K62-class locomotive

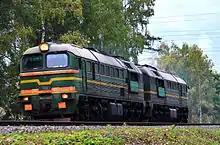
A 2M62U of the Russian Railways.

In addition to the units received second hand, two M62UP - single-section versions of the Russian 2M62U twin-section locomotives - were built new for the Korean State Railway in 1990; these were given the factory designation KM62U. Externally, these differ from standard M62s in their headlights, which are mounted in the same rectangular housings as on the DM62 and other minor details. They are powered by a water-cooled Kolomna 14D40U2 two-stroke diesel engine and have a GP-312U2 generator.